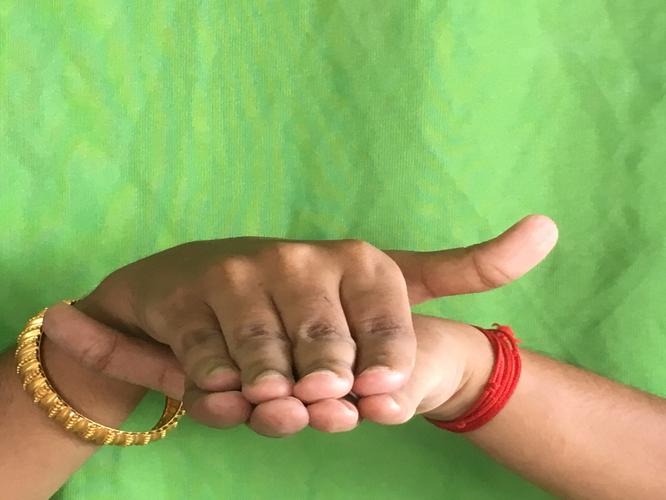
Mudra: Matsya
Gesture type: double_hand